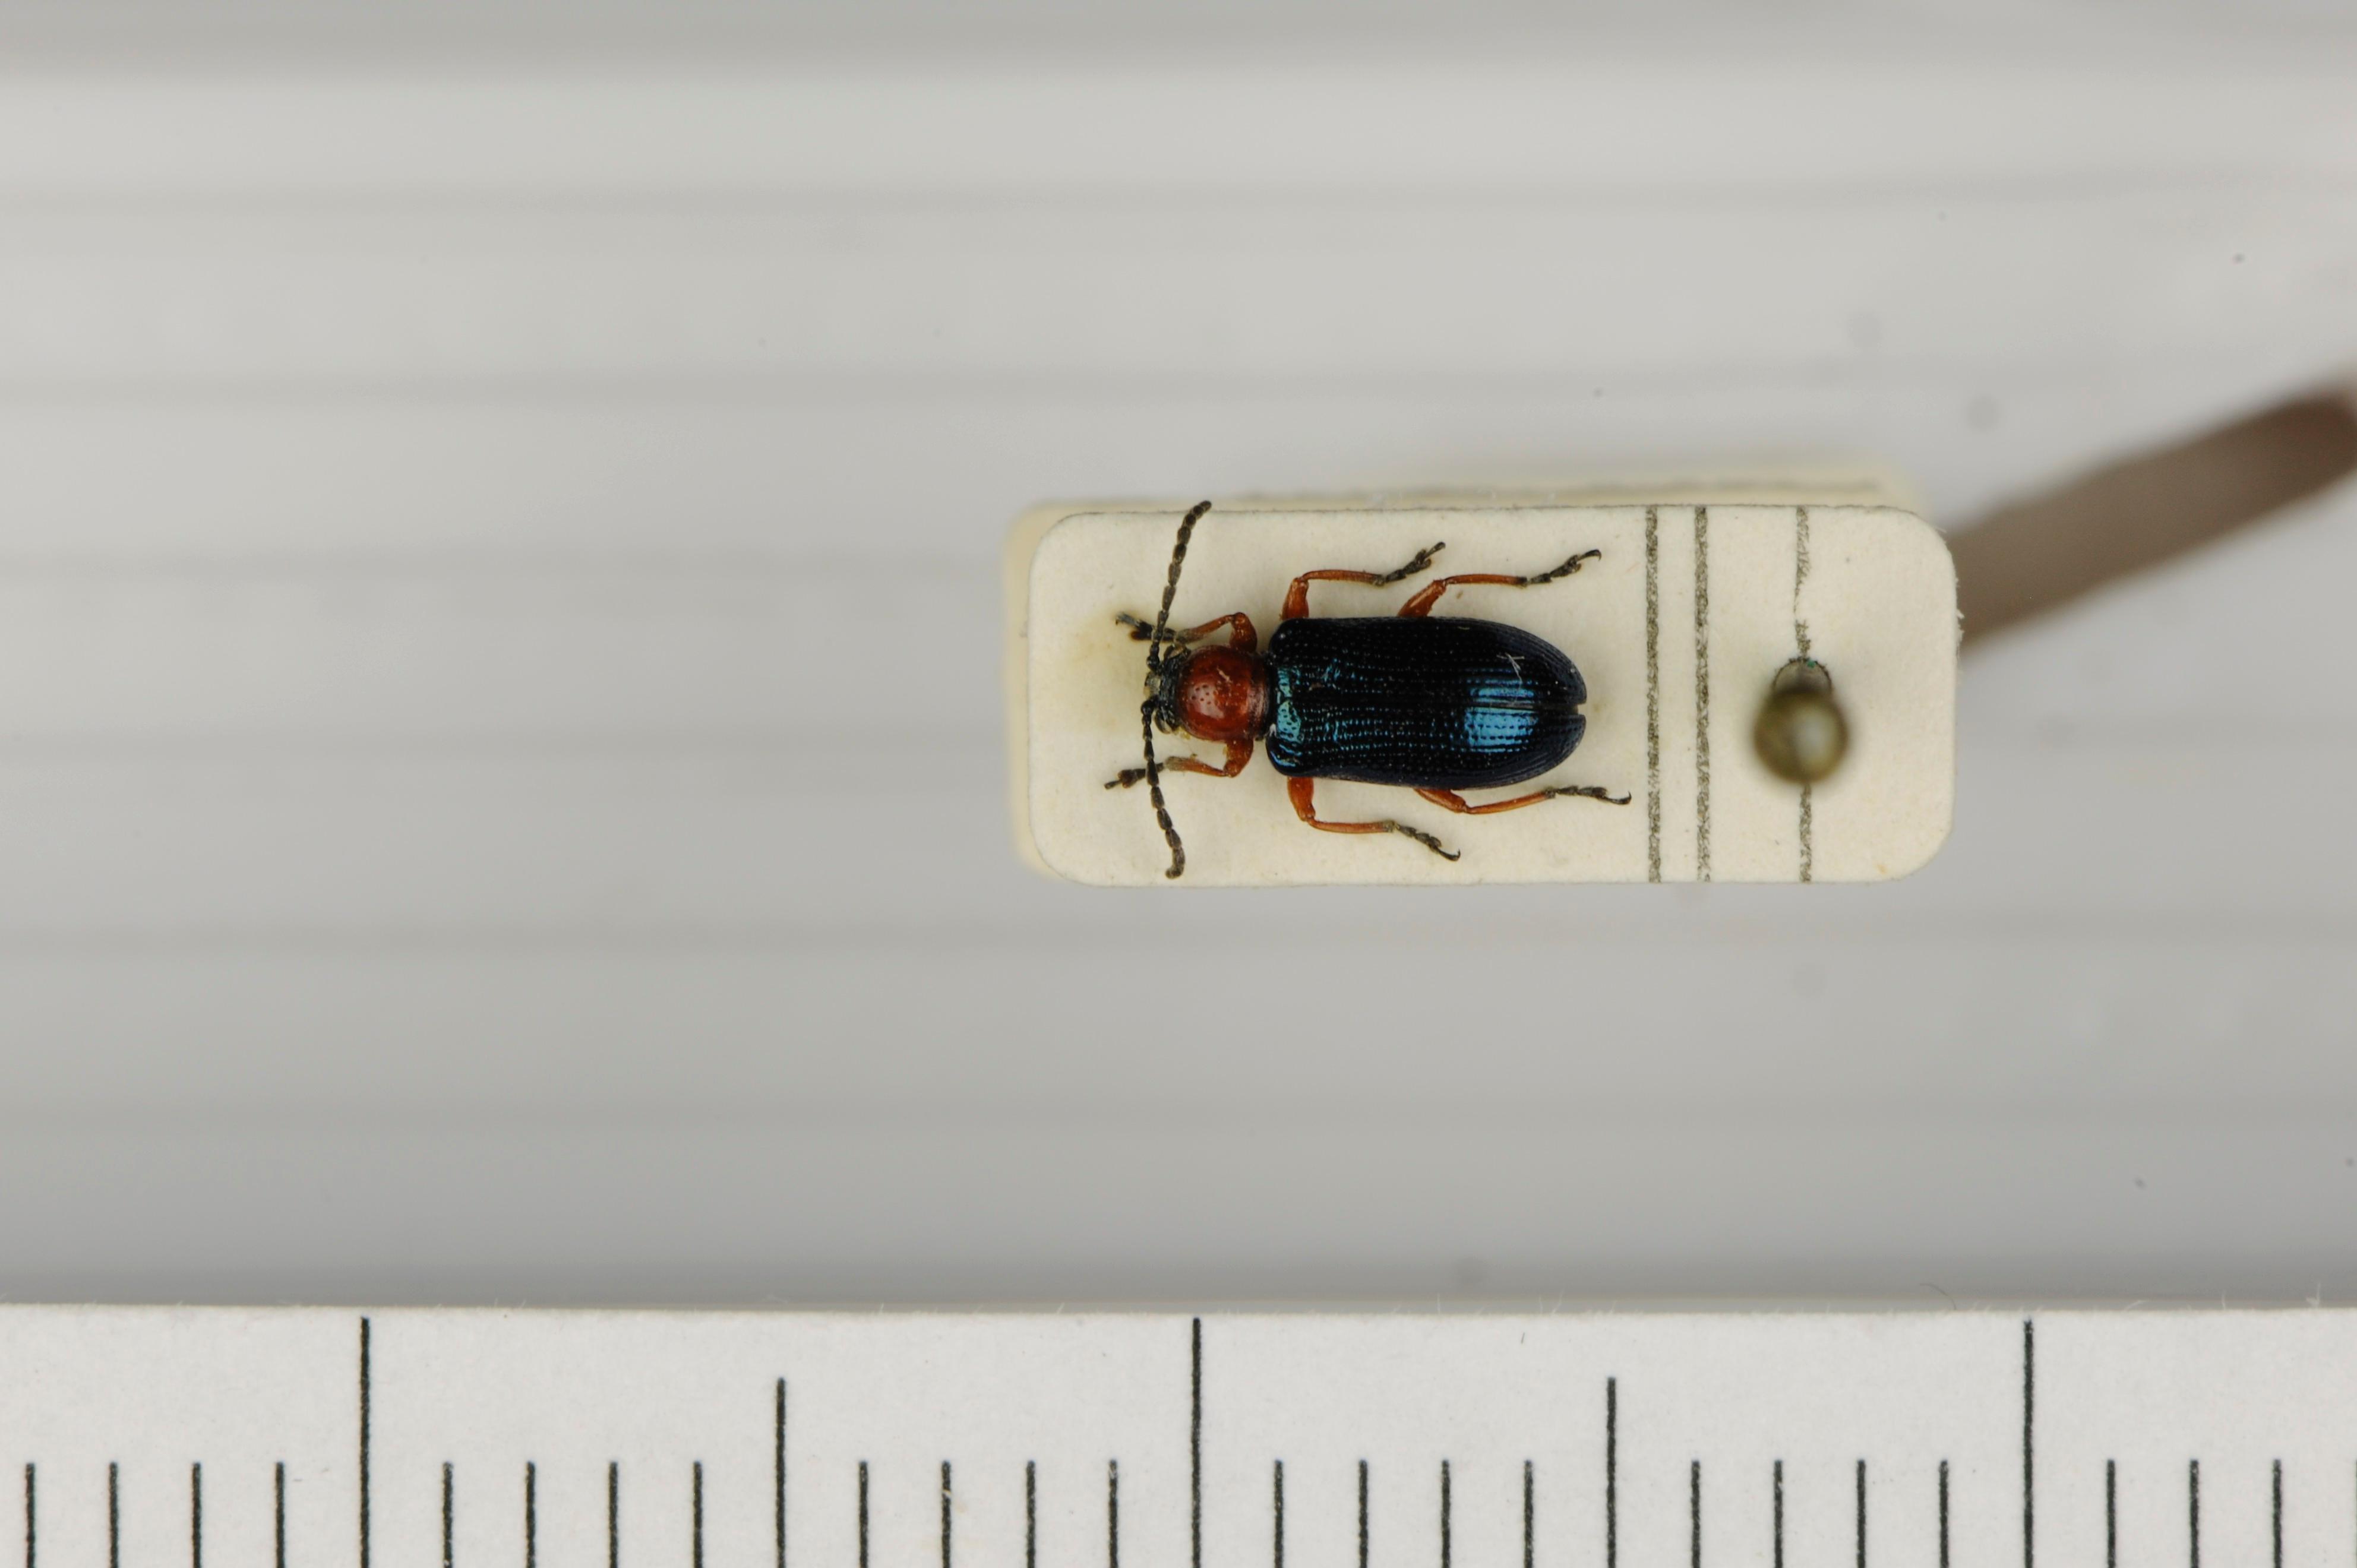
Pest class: cereal_leaf_beetle